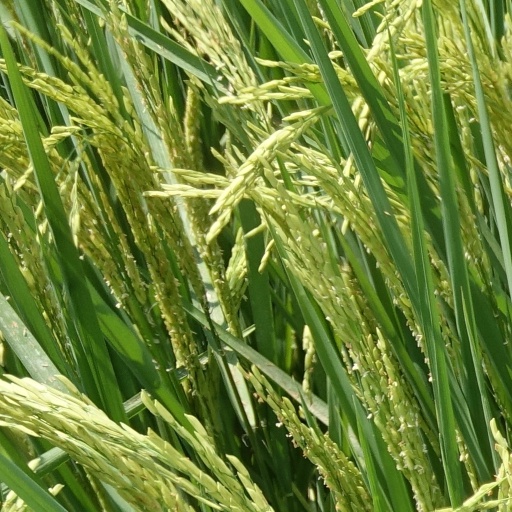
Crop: rice